Bagheera (schooner)

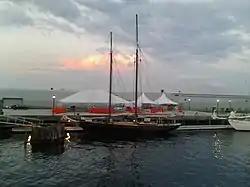

Bagheera, formerly Beacon Rock, is a historic schooner normally berthed at the Maine State Pier in Portland, Maine. She is a two-masted auxiliary rigged schooner, built in 1924 by the noted naval architect John G. Alden, and is noted for her racing success on the Great Lakes. She is now owned and operated by the Portland Schooner Company, which offers sailing tours of Casco Bay, using "Bagheera" and "Wendameen". "Bagheera" was listed on the National Register of Historic Places in 2009.